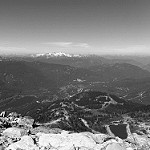
Label: B & W